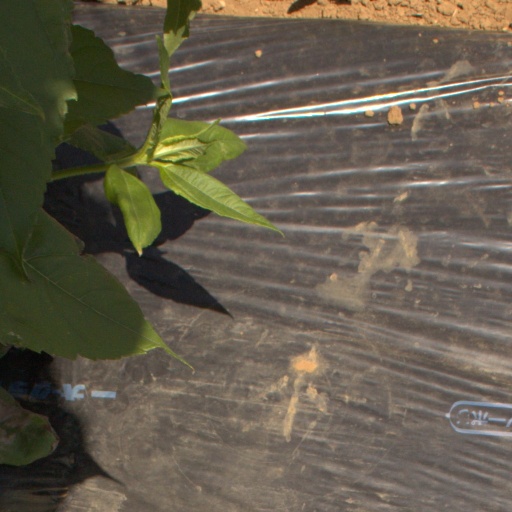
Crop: Jerusalem artichoke